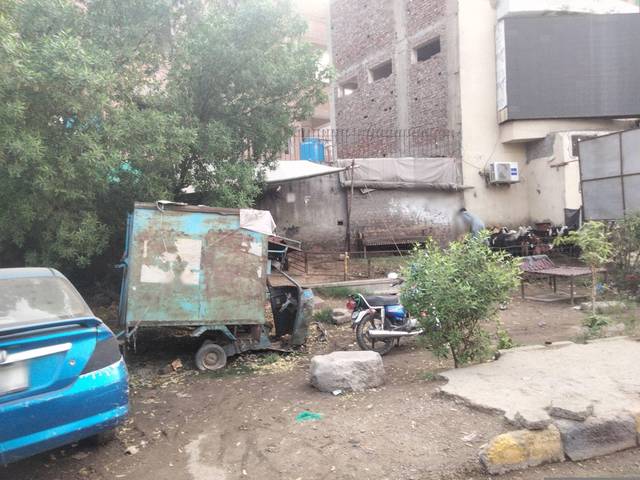
Region: Pakistan
Coordinates: 31.579, 74.308